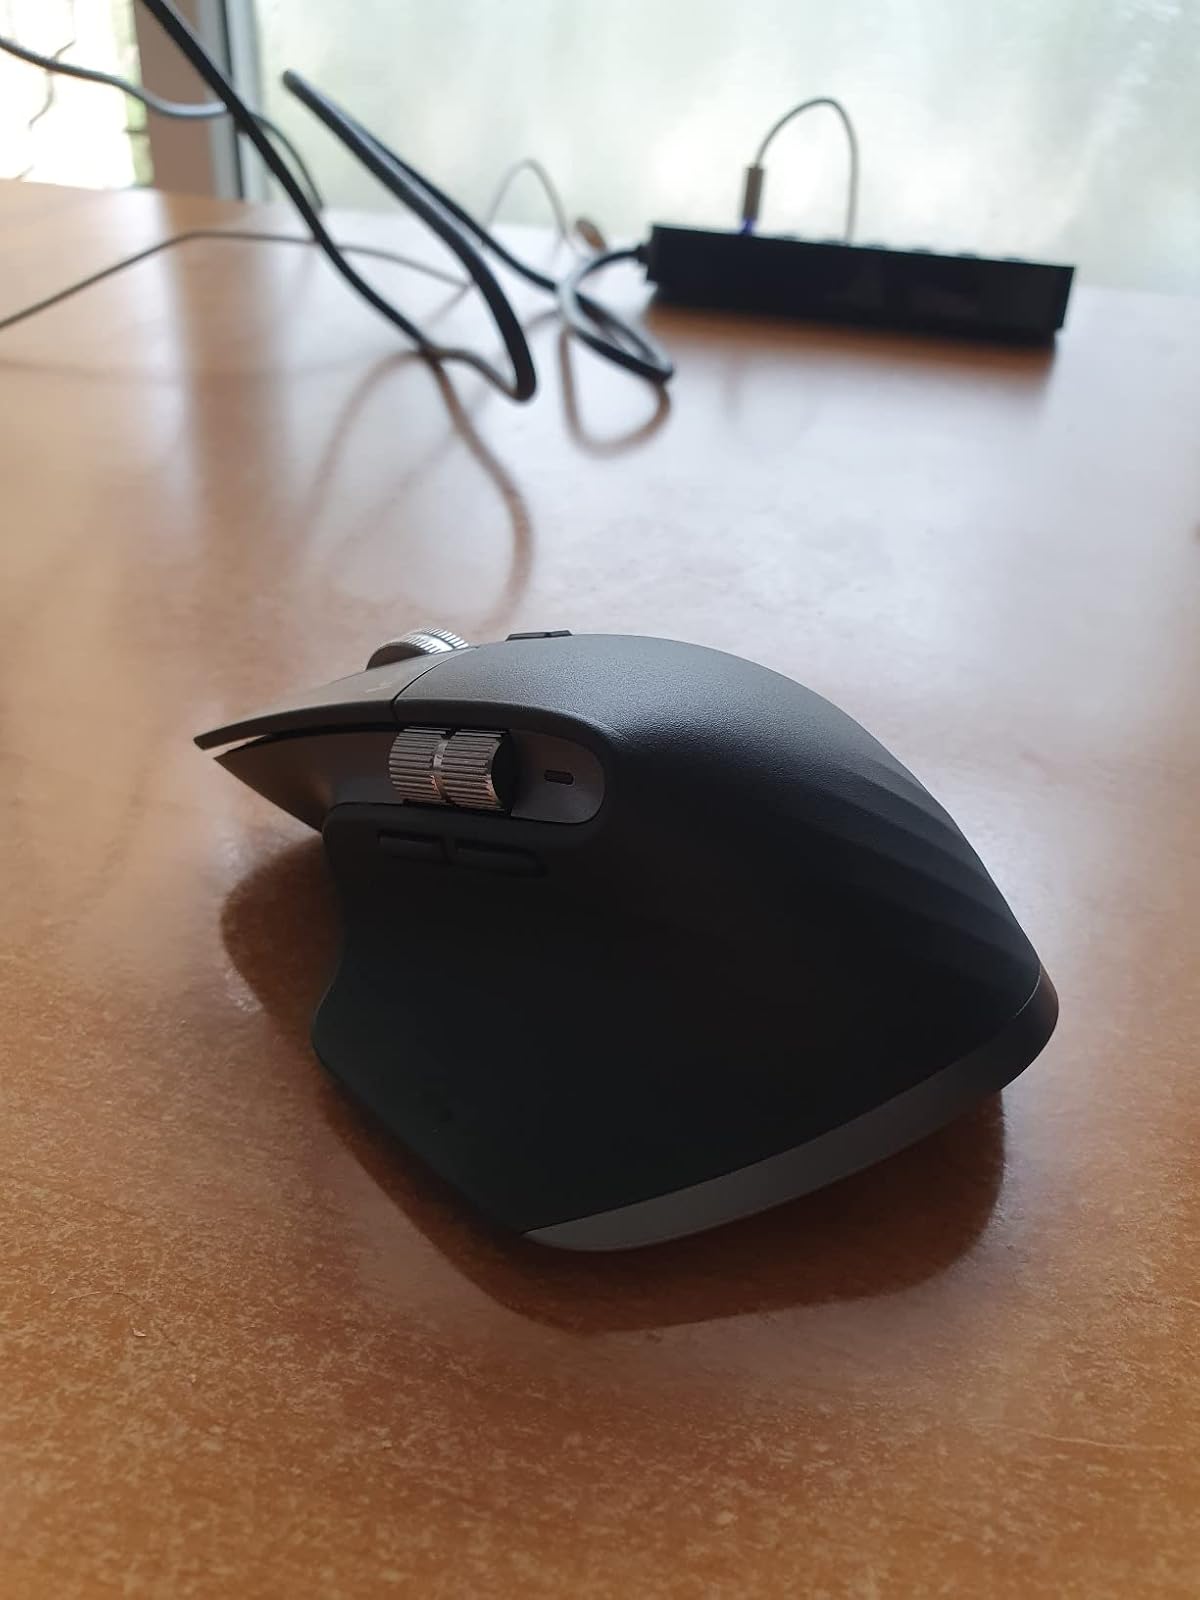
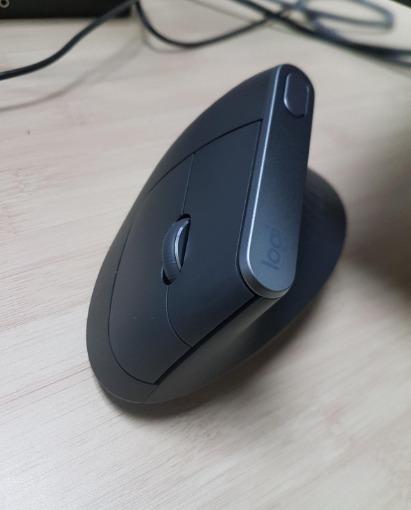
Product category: mouse
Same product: no